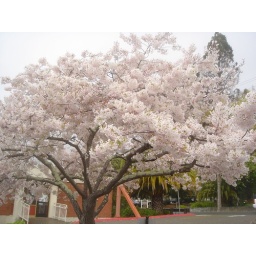
Cherry tree in flower at San Rafael Public Library entrance